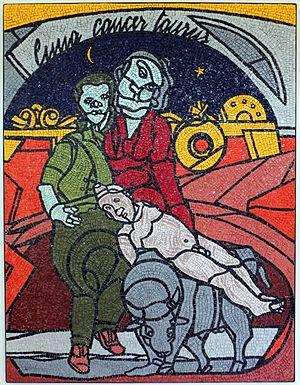
Valerio Adami est un peintre italien né à Bologne le 17 mars 1935.